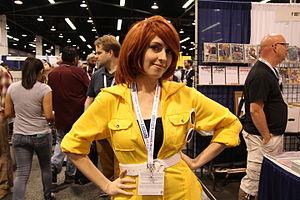
April O'Neil est un personnage de fiction et une alliée des Tortues ninja. Créée par le scénariste Kevin Eastman et le dessinateur Peter Laid, elle apparaît pour la première fois dans la série de comic books Teenage Mutant Ninja Turtles de la maison d'édition Mirage Studio. Le personnage a participé aux aventures des Tortues Ninjas pour les différentes maisons d'édition qui les ont publiés et est également présent dans les adaptations télévisées et cinématographiques. Dans ses multiples versions ou adaptations, April O'Neil est soit présentée comme une scientifique soit comme une jeune journaliste travaillant pour une chaine info. Elle est connue pour avoir des sentiments pour le justicier Casey Jones.